Subarachnoid hemorrhage

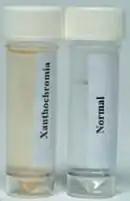
Xanthochromia versus normal CSF

Lumbar puncture, in which cerebrospinal fluid (CSF) is removed from the subarachnoid space of the spinal canal using a hypodermic needle, shows evidence of bleeding in three percent of people in whom a non-contrast CT was found normal. A lumbar puncture or CT scan with contrast is therefore regarded as mandatory in people with suspected SAH when imaging is delayed to after six hours from the onset of symptoms and is negative. At least three tubes of CSF are collected. If an elevated number of red blood cells is present equally in all bottles, this indicates a subarachnoid hemorrhage. If the number of cells decreases per bottle, it is more likely that it is due to damage to a small blood vessel during the procedure (known as a "traumatic tap"). While there is no official cutoff for red blood cells in the CSF no documented cases have occurred at less than "a few hundred cells" per high-powered field.